Baho!

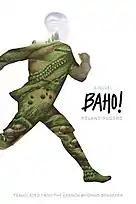
English edition cover art, published in 2016 by Phoneme Media

"Baho!" was originally written in French with elements, including the title, written in Kurundi. Following its initial publication in French, the novel has undergone two major translations.